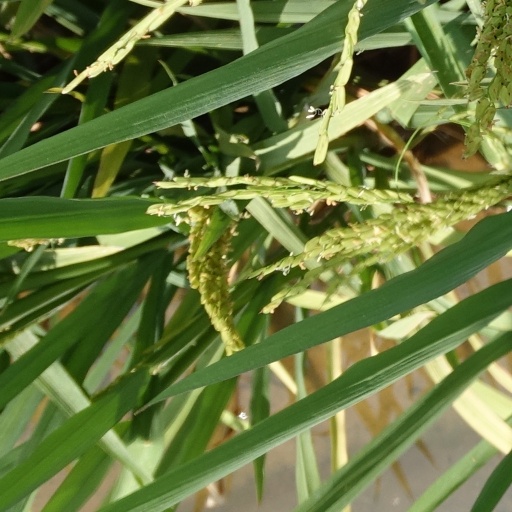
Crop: rice